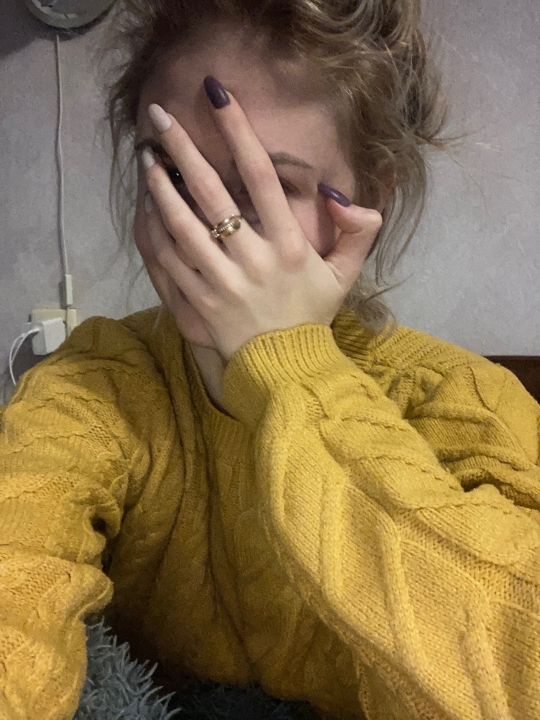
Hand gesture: no_gesture